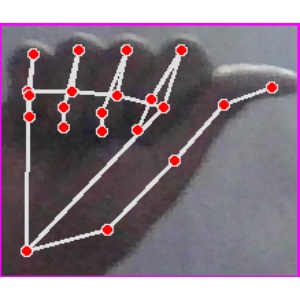
अक्षर: छ